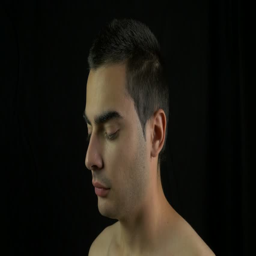
young attractive men with no shirt turning his head on pure black background .